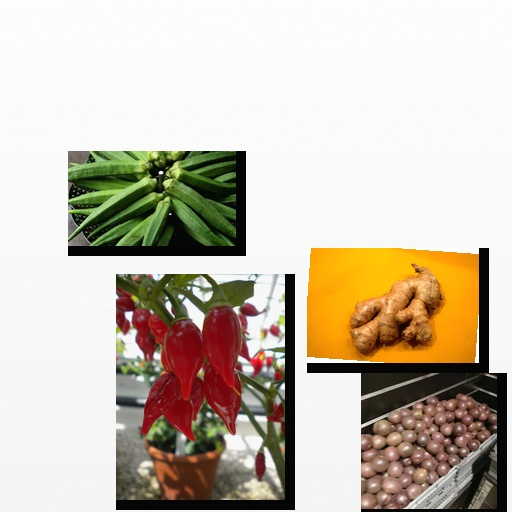
Food items: chili_pepper, passion_fruit, ginger, okra